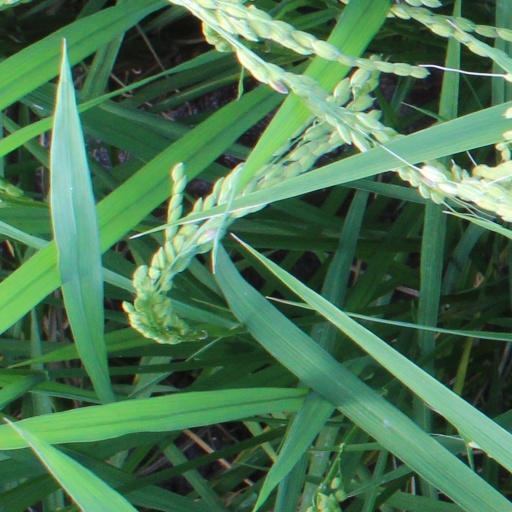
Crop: rice